James Heath (engraver)

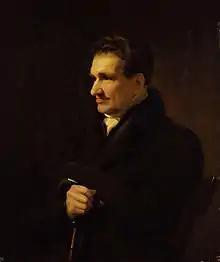
Portrait of James Heath by James Lonsdale, 1830

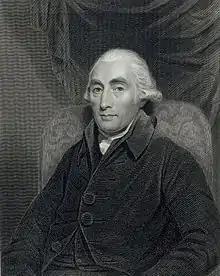
Joseph Black (stipple engraving after Henry Raeburn, 1800)

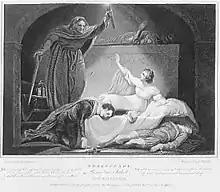
Scene from "Romeo and Juliet (1792, engraving after James Northcote)

James Heath (19 April 1757 – 15 November 1834) was a British engraver. He enjoyed the patronage of George III and successive monarchs.